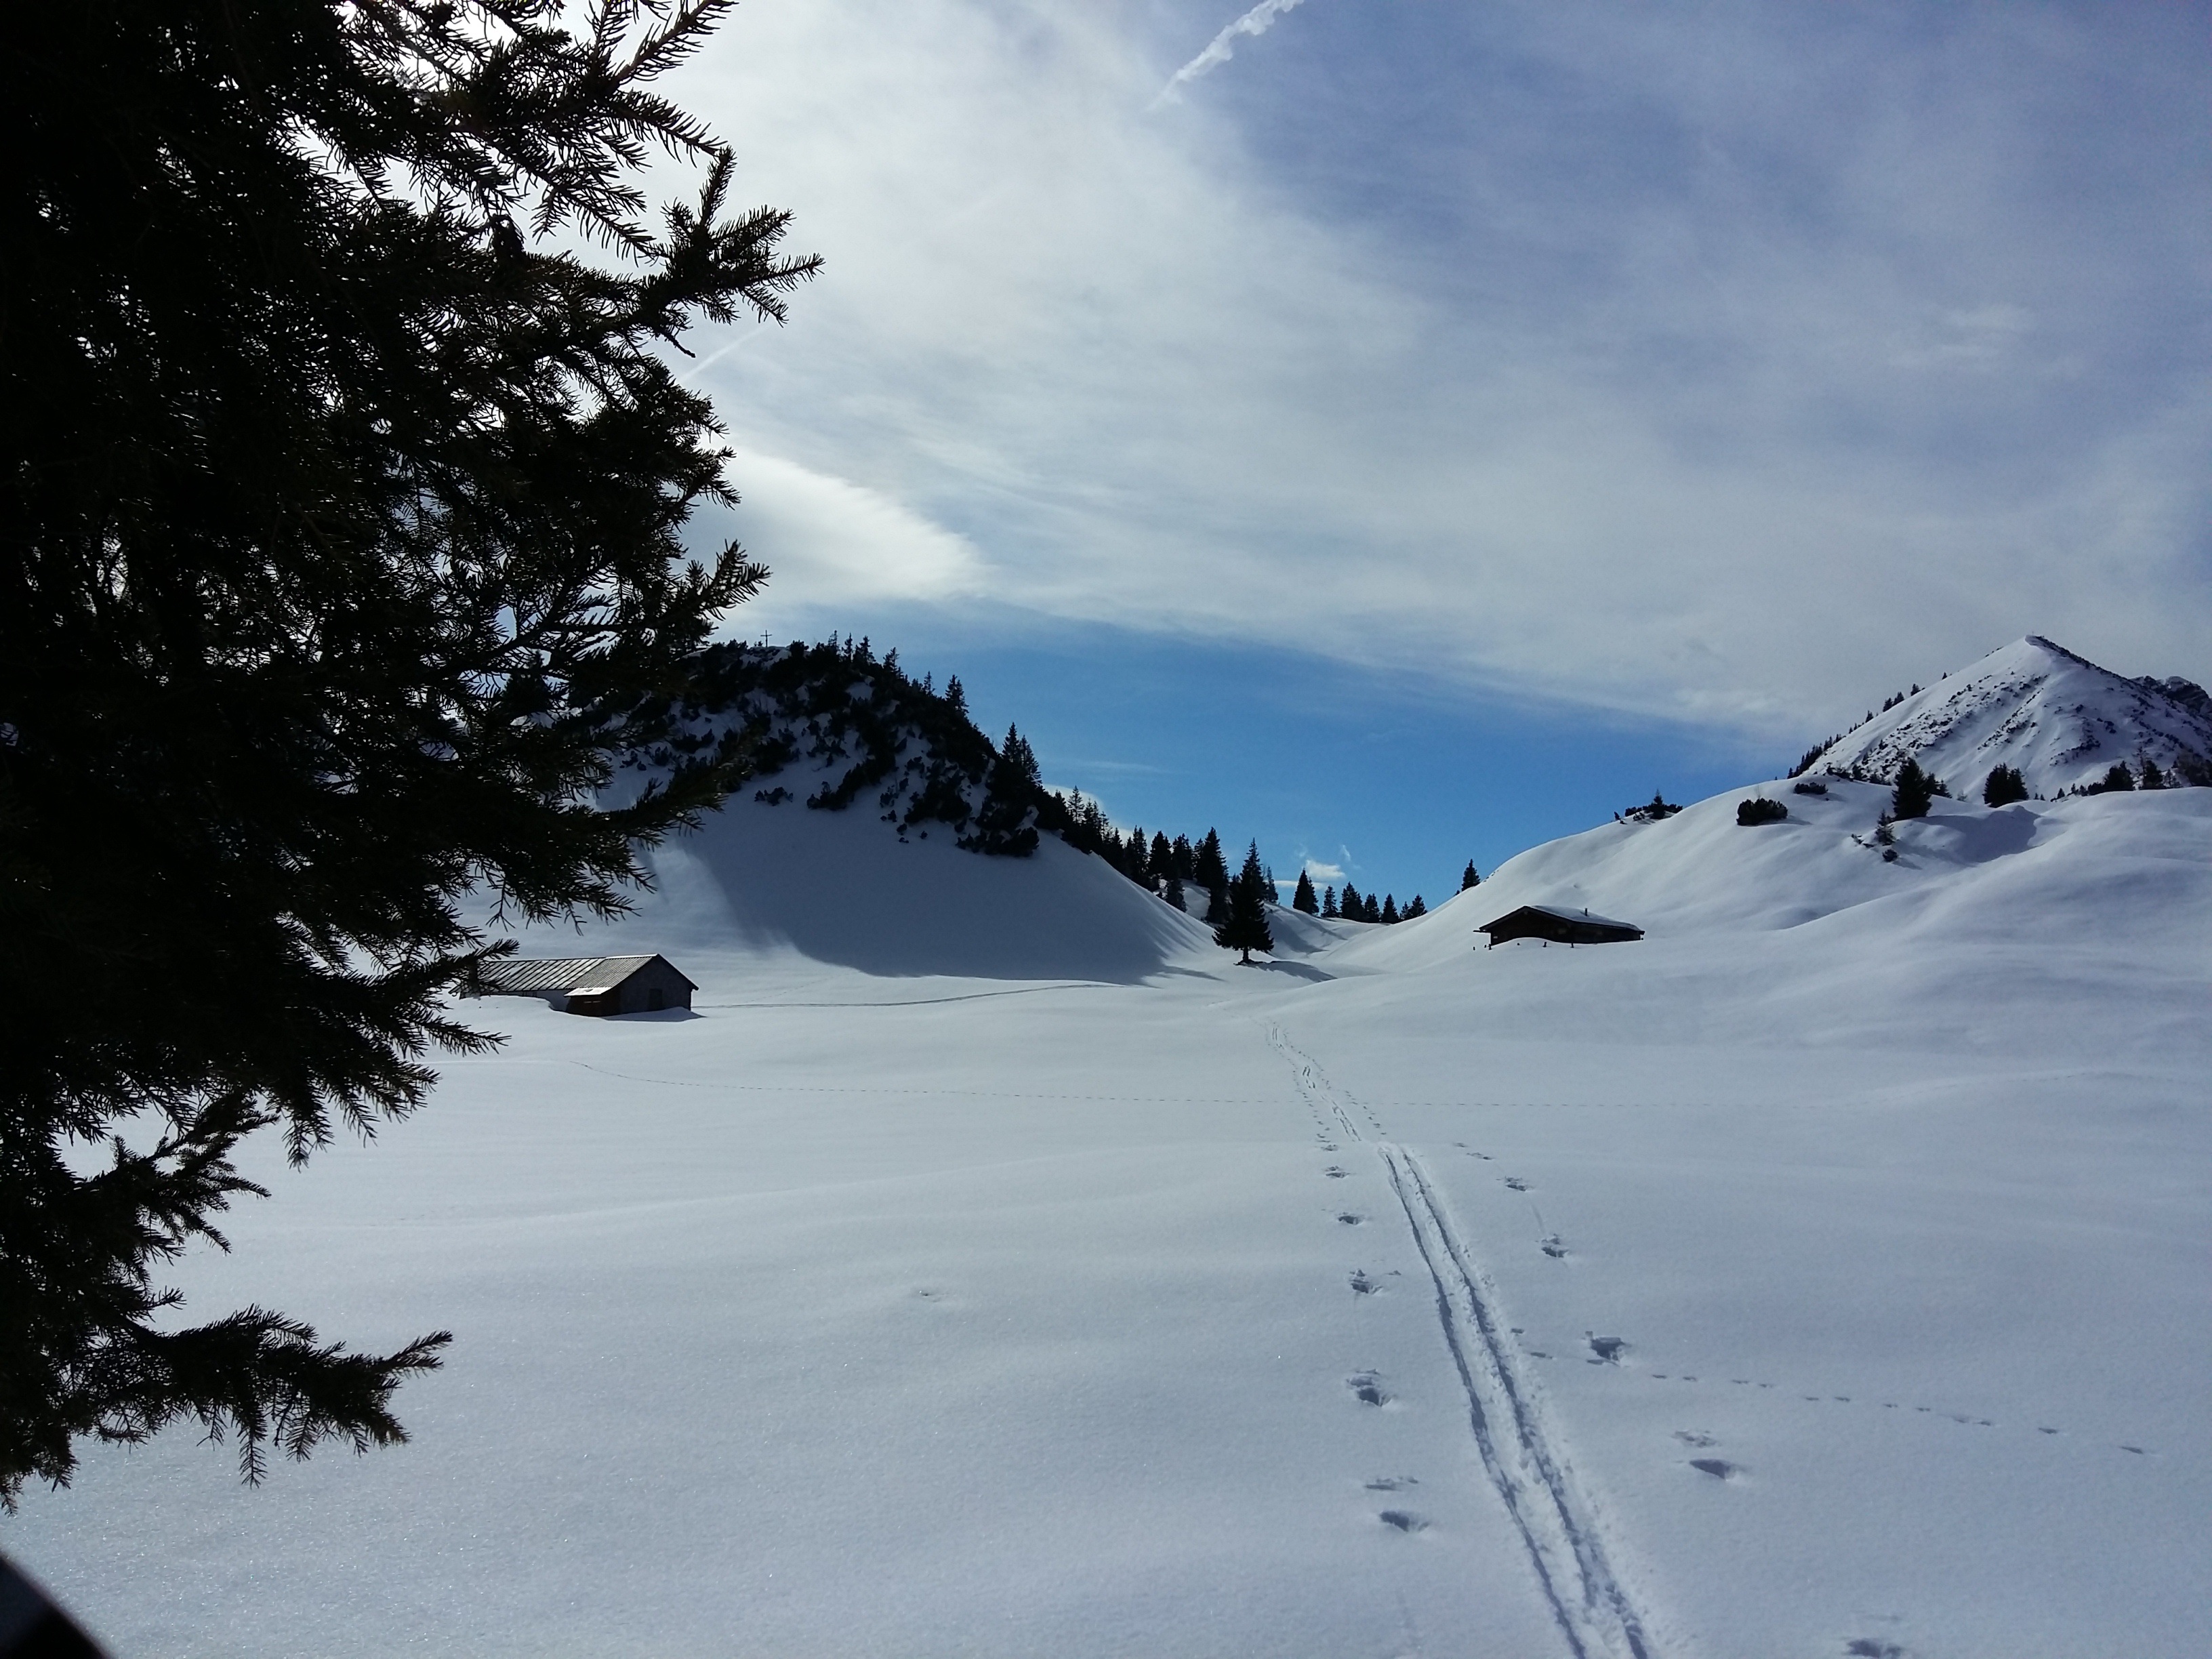
landscape, nature, mountain, snow, winter, sky, mountain range, panorama, hut, weather, snowy, alpine, rest, snowboard, season, ridge, summit, mountains, alps, wintry, piste, distant, foothills of the, mountain panorama, backcountry skiiing, ski touring, deep snow, mountainous landforms, geological phenomenon, lenggries, brauneck, splitboard, amplid